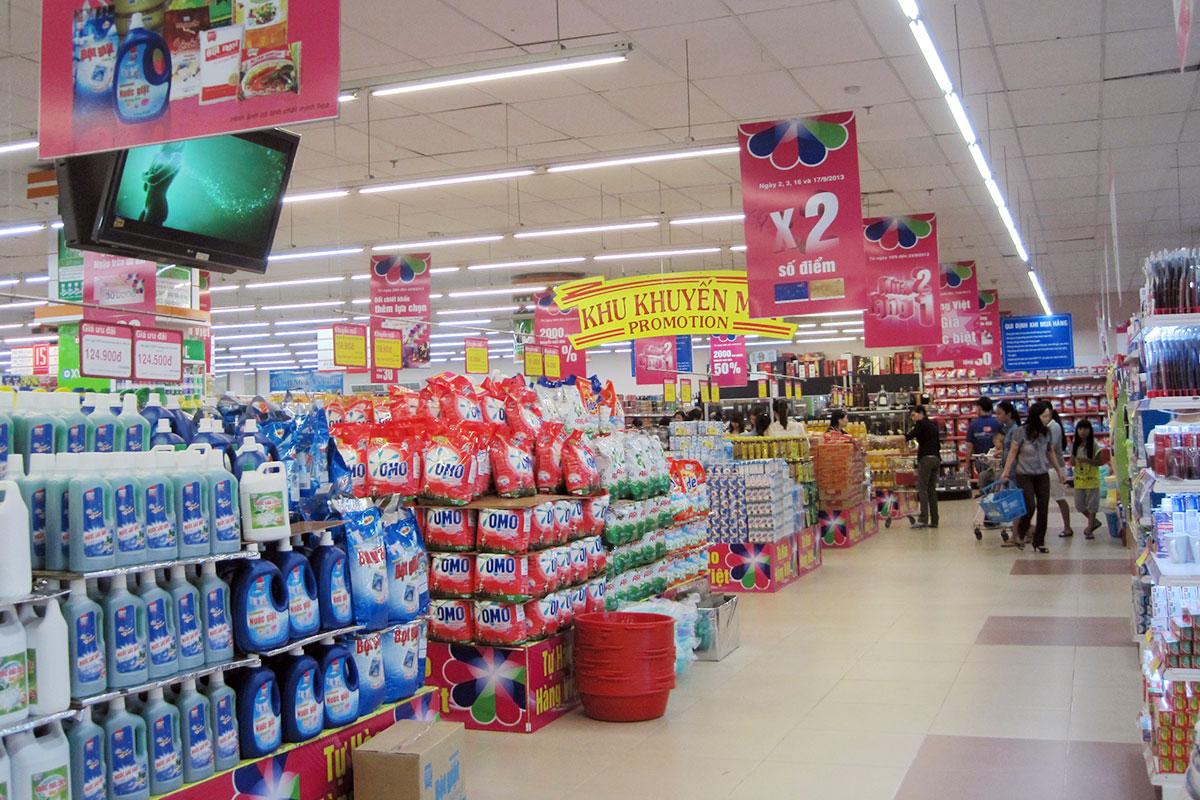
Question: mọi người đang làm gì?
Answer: đang mua hàng ở siêu thị